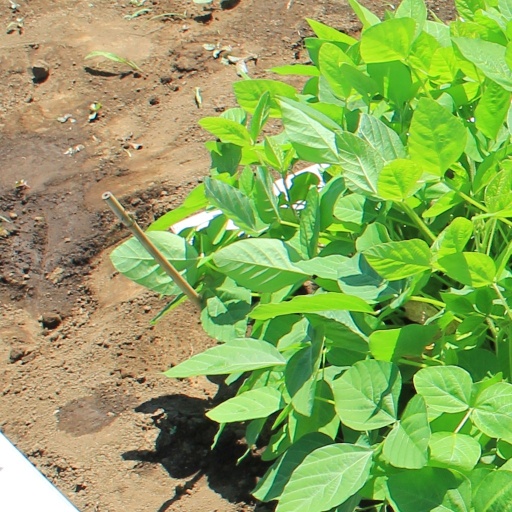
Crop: soybean